Kincsem

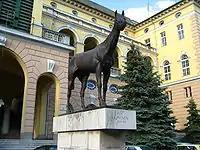

The "Illustrated Sporting & Dramatic News" published a picture of the fight between Kincsem and Pageant alongside a picture of spectators viewing Kincsem's injuries after the race. Turfwriter "Skylark" wrote: "How she won is now a matter of history, but how she might have won with Cannon or Archer up it is most difficult to conjecture, Madden riding her in rather butcher-like fashion after she had the race well in hand." English reports later came to Austria-Hungary and the satirical magazine "Kikeriki" published a cartoon showing a donkey watching the torture of Kincsem with the caption, 'Oh how happy I am that I am not a talent!'